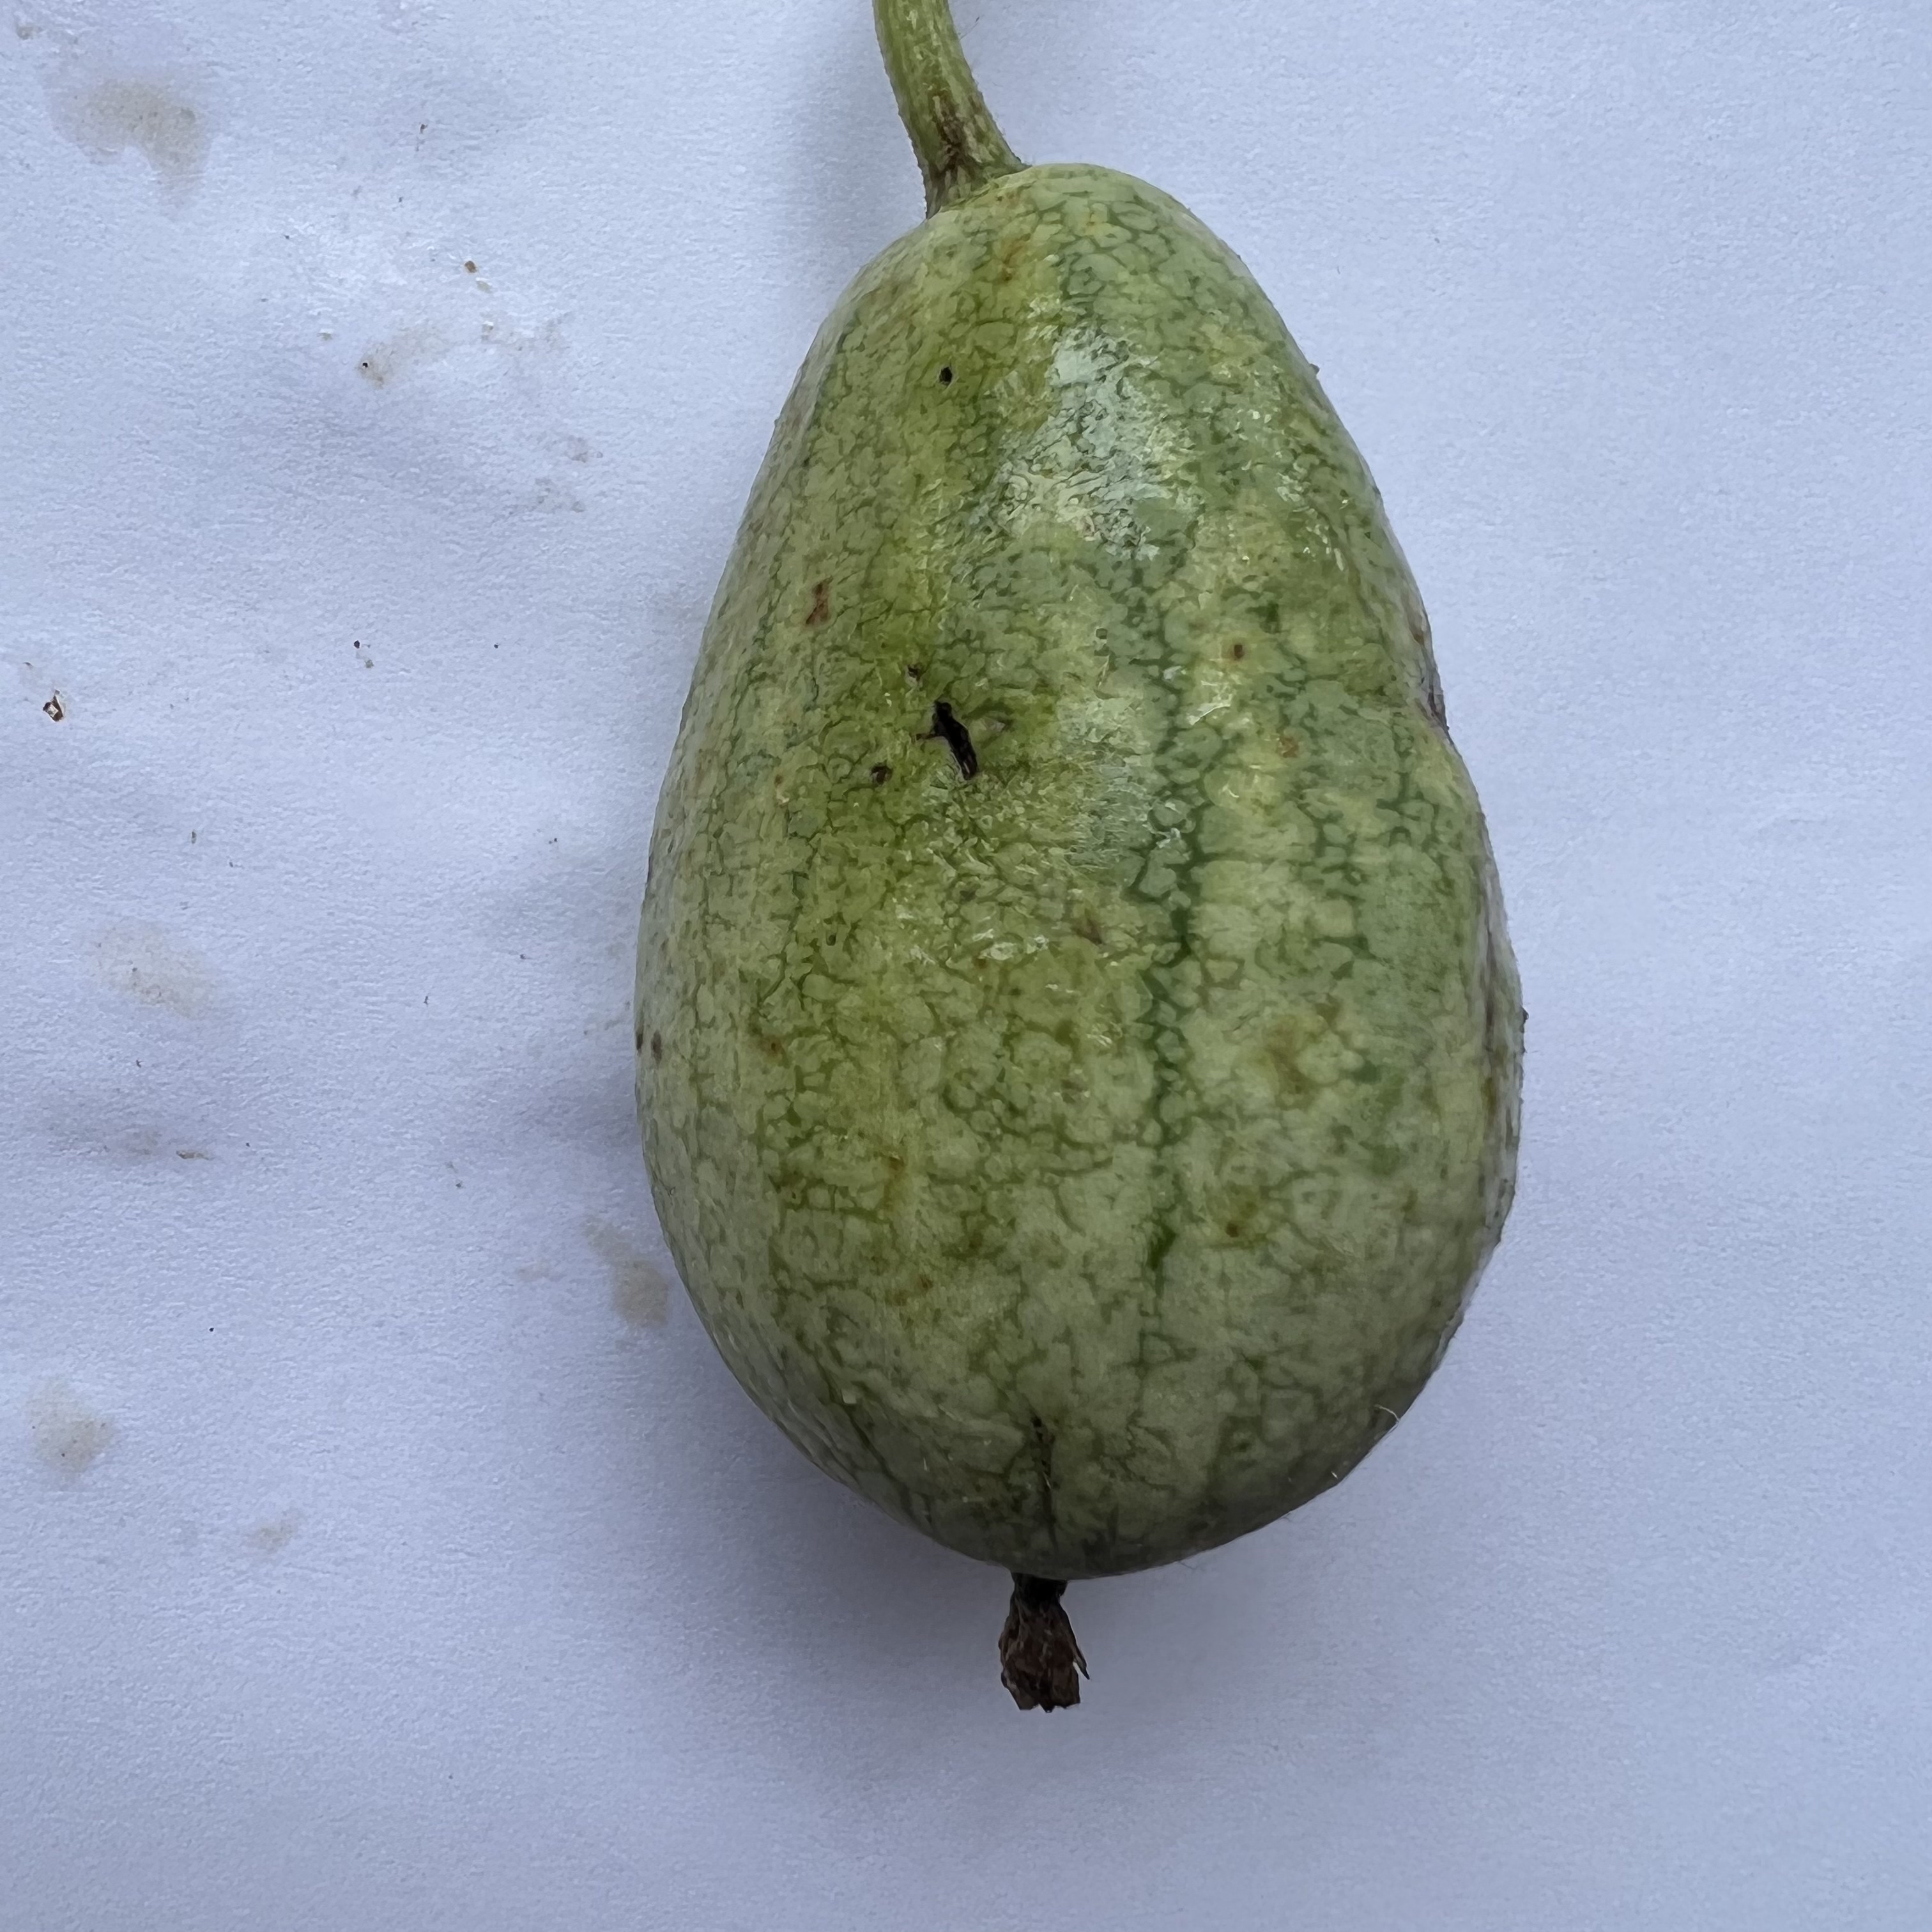
Label: Anthracnose